Haliburton Forest

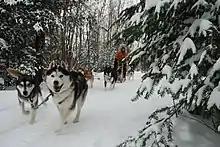
Siberian Huskies mushing at Haliburton Forest

Both half and full-day dog sledding tours are available at Haliburton Forest along groomed winter trails with over 130 Siberian Huskies. Professional guides provide introduction to the basics of dogsledding.